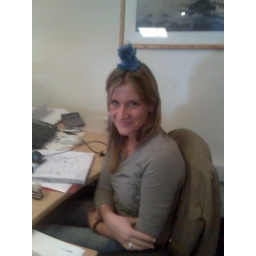
Lorraine in the blue hat